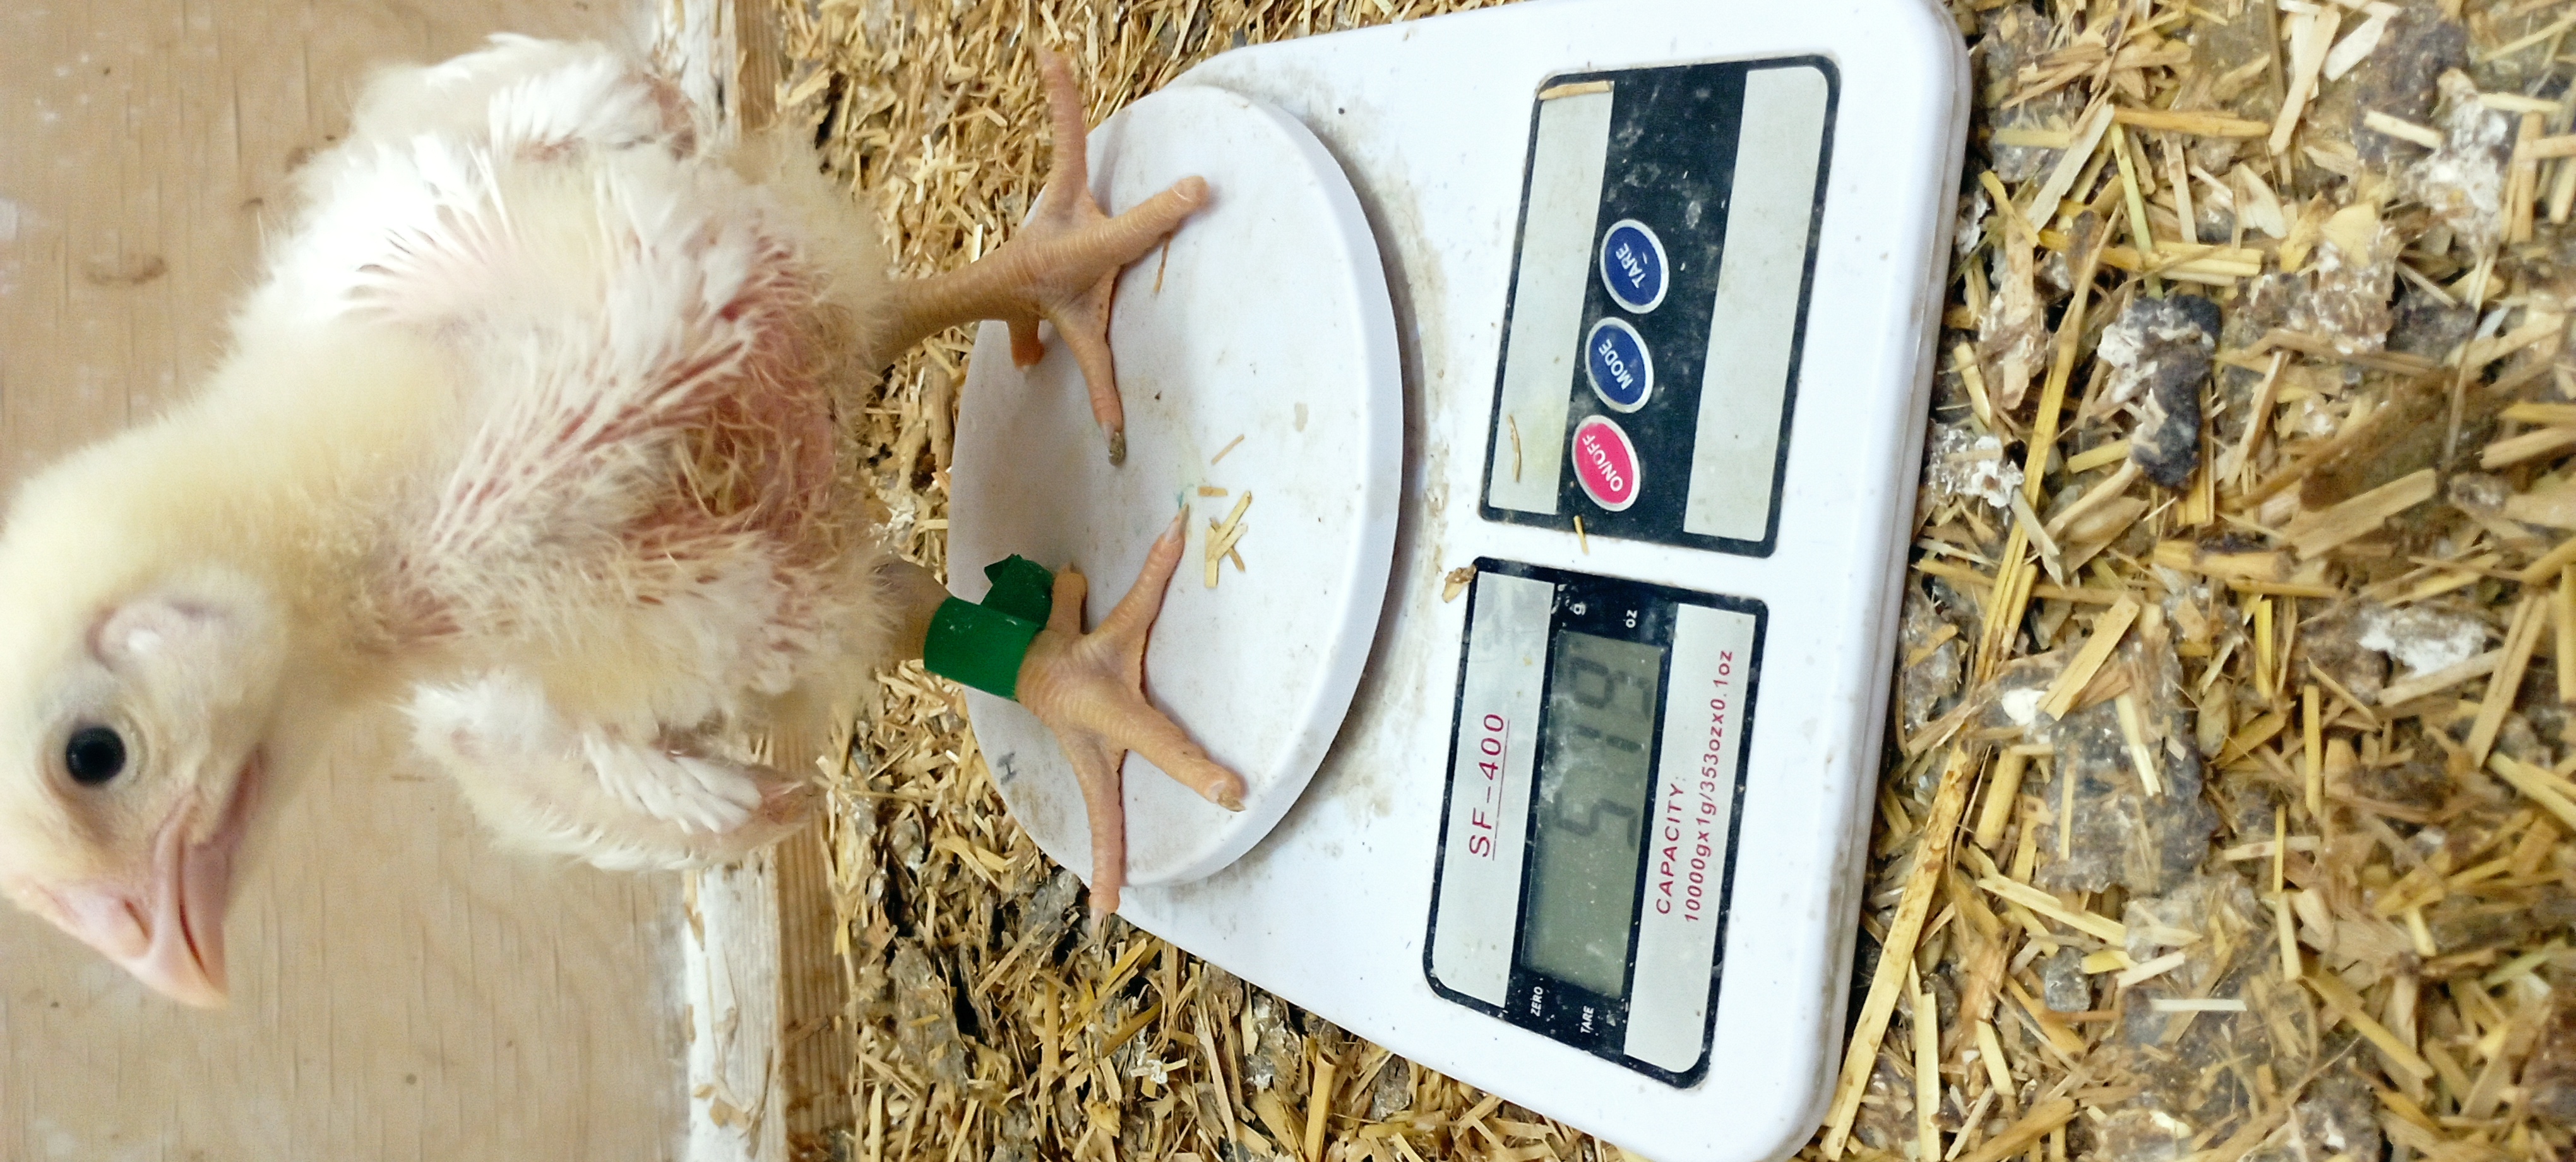
Weight: 580 g